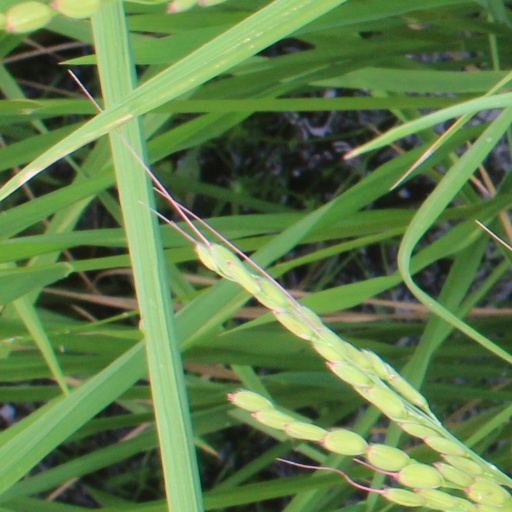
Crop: rice